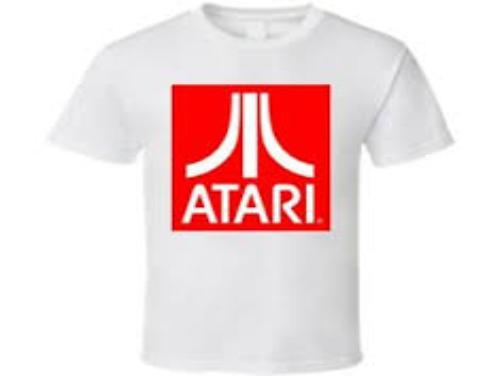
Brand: atari 2600-2
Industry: Clothes